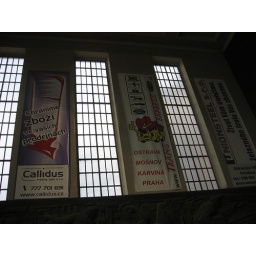
Happy Texan bus in Olomouc train station - 1